Sherry Golf Jerez

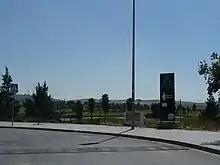
View of the course

The course was designed by Stirling&Martin (Global Golf Company)